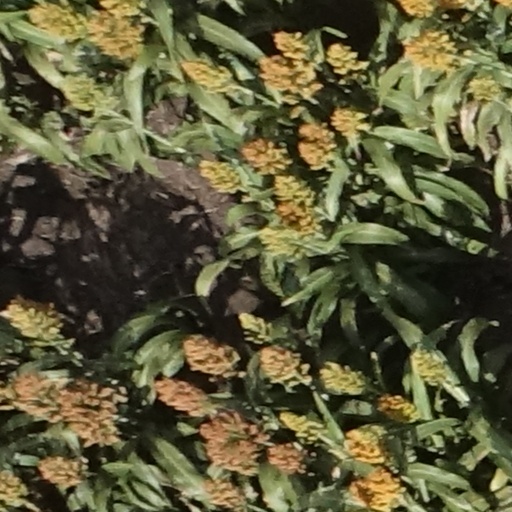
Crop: sorghum